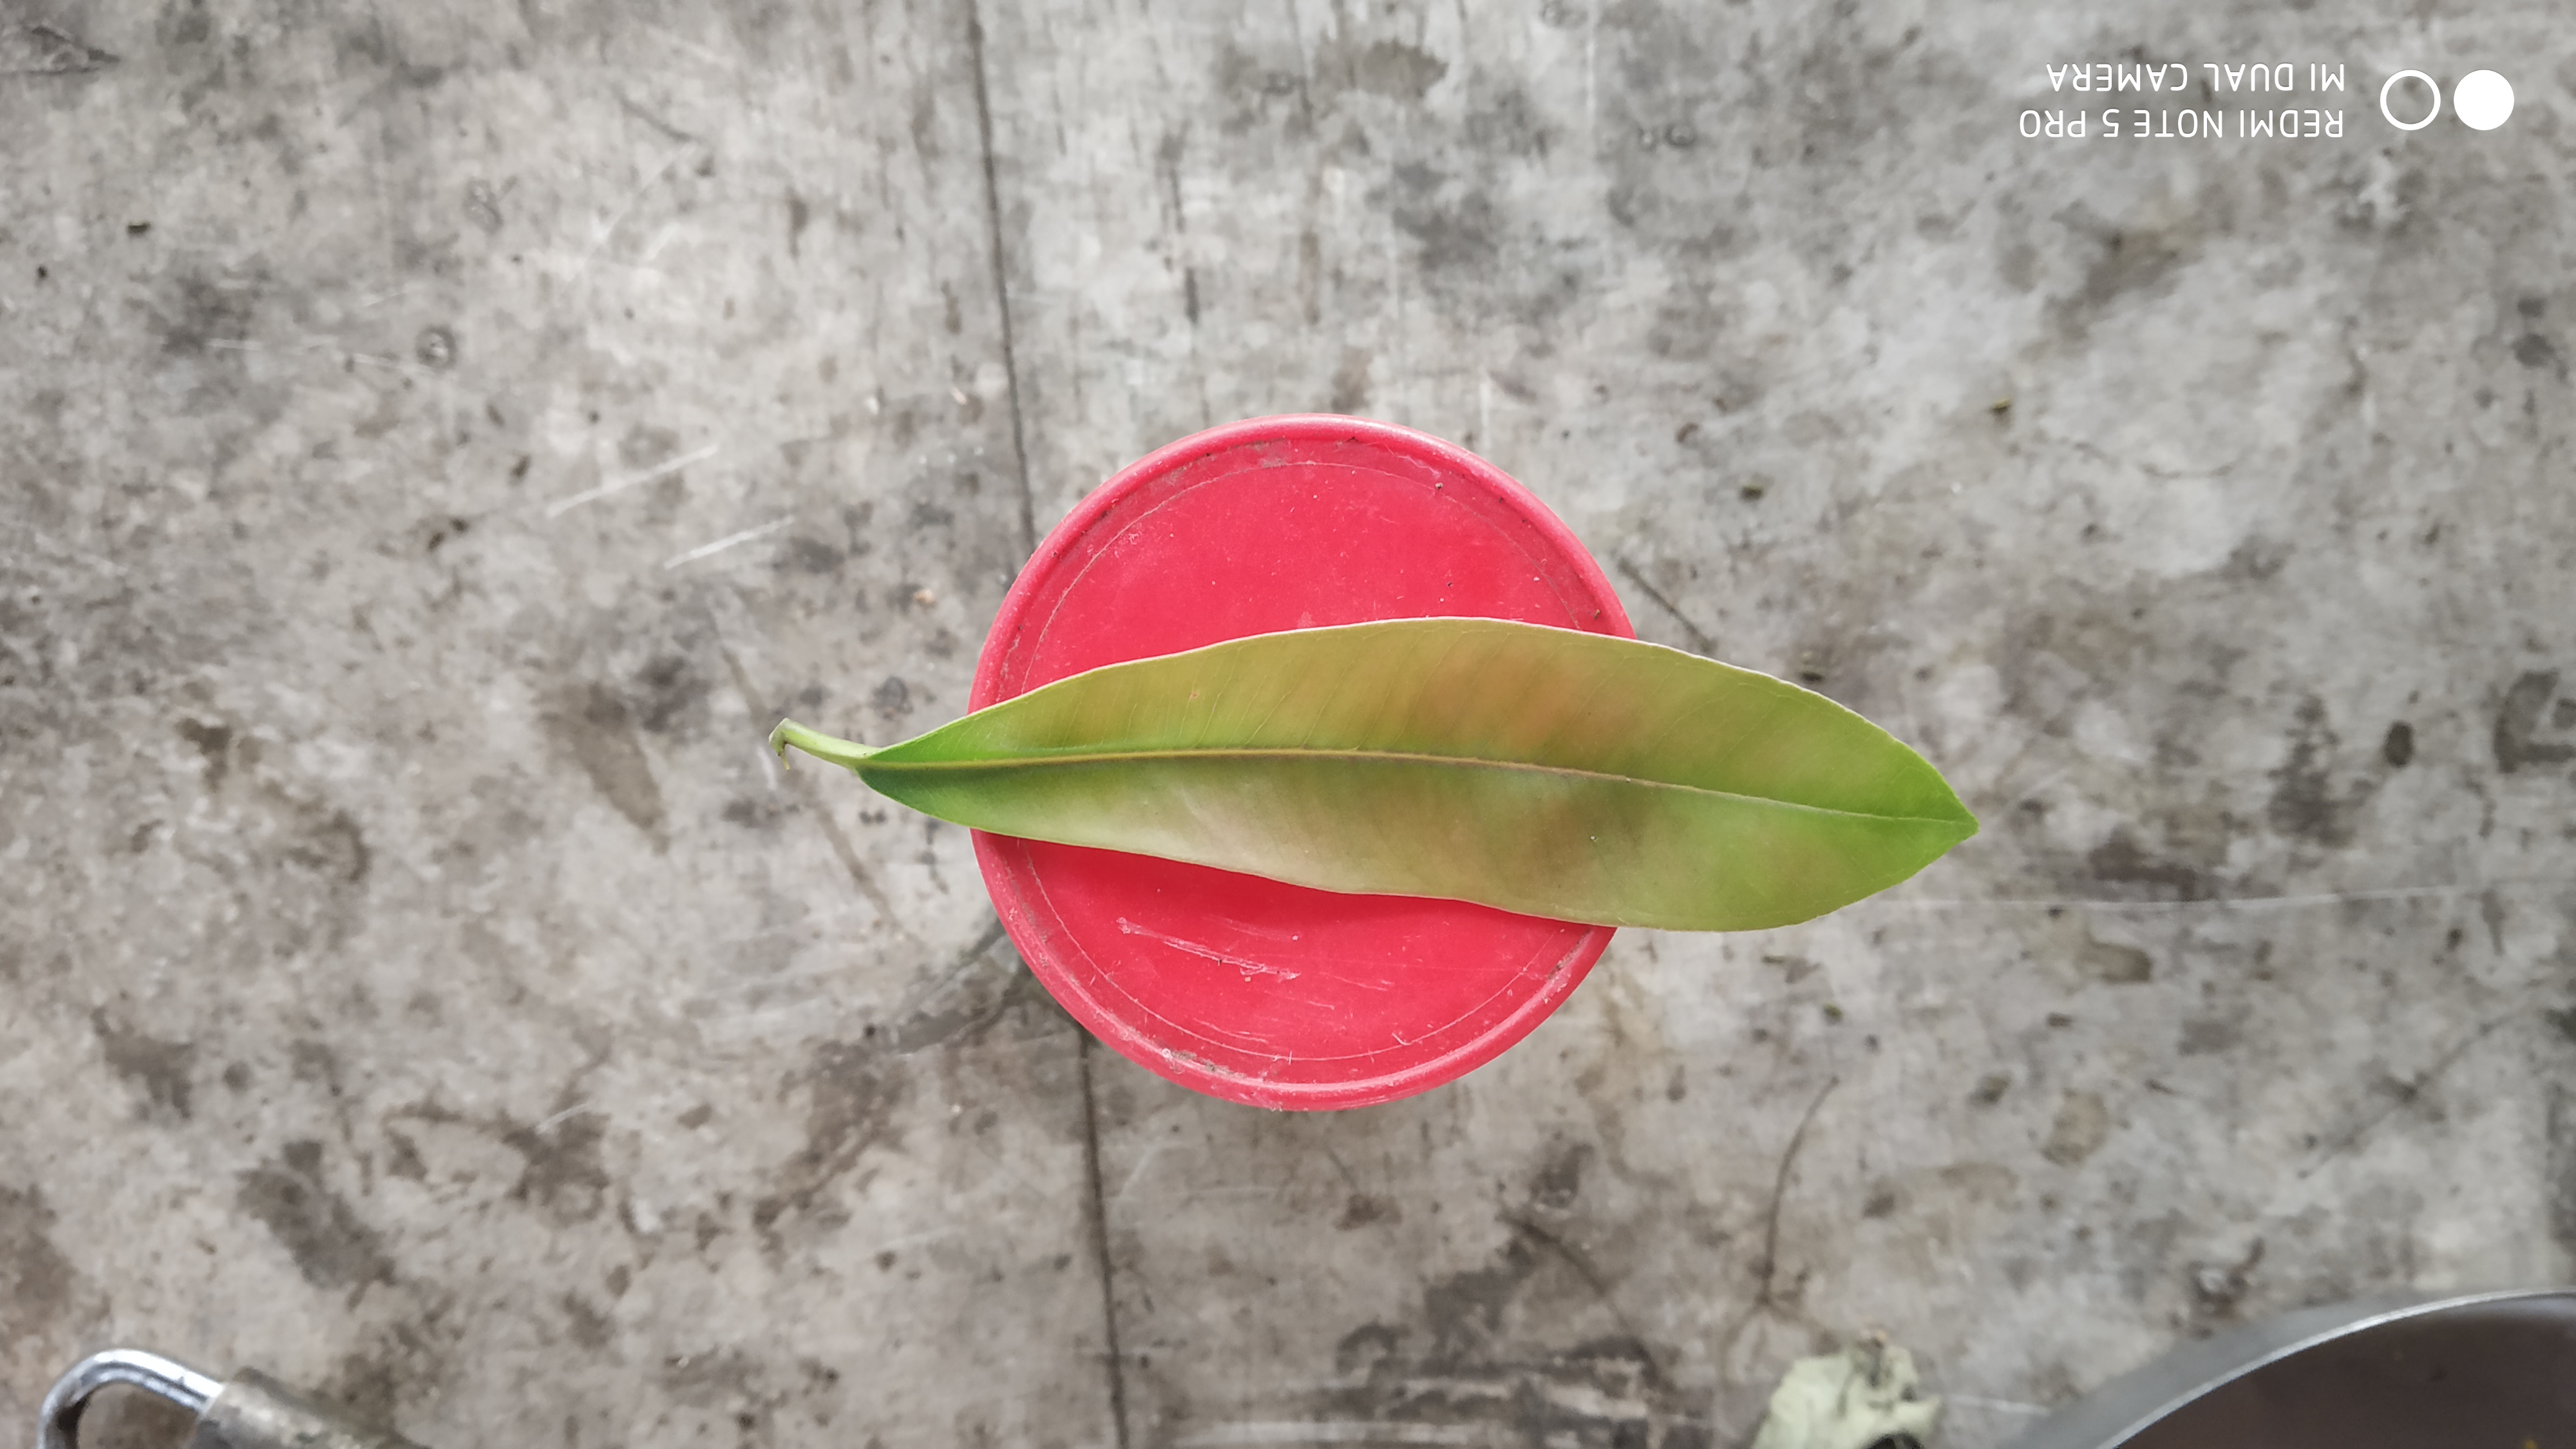
Plant: Nerale